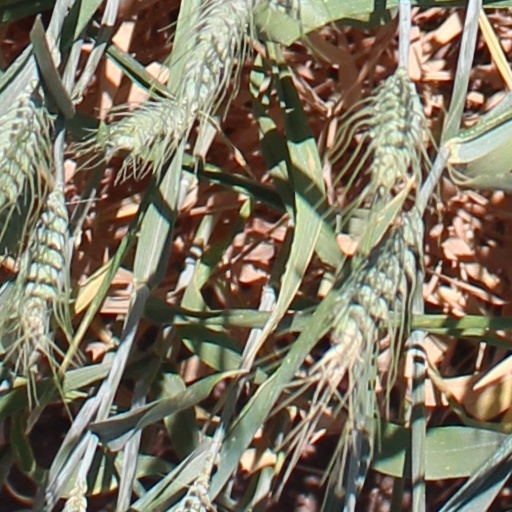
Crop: wheat